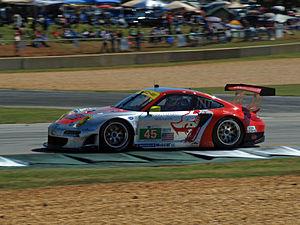
Patrick Pilet, né le 8 octobre 1981 à Auch, est un pilote automobile français. Depuis 2008, il est un pilote officiel de la marque Porsche.